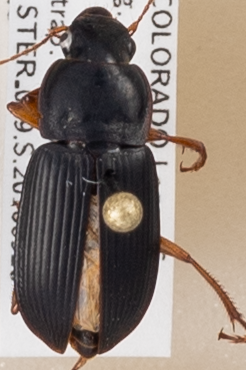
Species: Harpalus pensylvanicus
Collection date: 2018-09-20
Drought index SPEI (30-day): -0.9
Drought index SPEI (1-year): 0.86
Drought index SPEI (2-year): -0.128